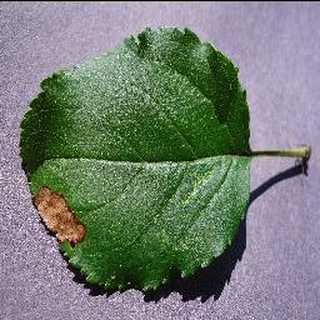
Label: apple_black_rot